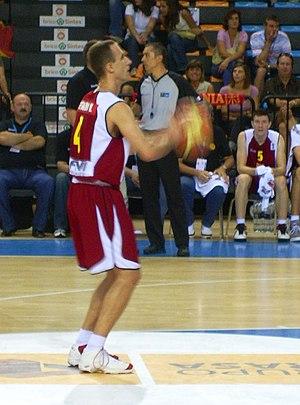
Vrbica Stefanov, né le 19 décembre 1973, à Kavadarci, dans la République socialiste de Macédoine, est un ancien joueur et entraîneur macédonien de basket-ball. Il évolue au poste de meneur.